G.T. Wilburn Grist Mill

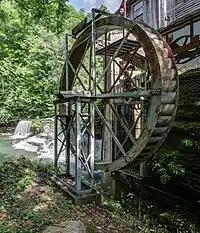
G.T. Wilburn Grist Mill Water Wheel

The G.T. Wilburn Grist Mill is in the Fall River community, in Leoma, Tennessee.